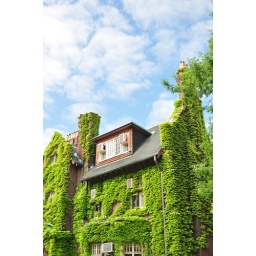
I love the vivid colors: the hues of blue in the sky and shades of green!